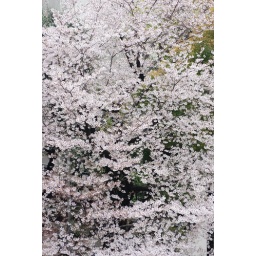
The cherry blossom tree in front of the elementary school near my office, taken from the office balcony.